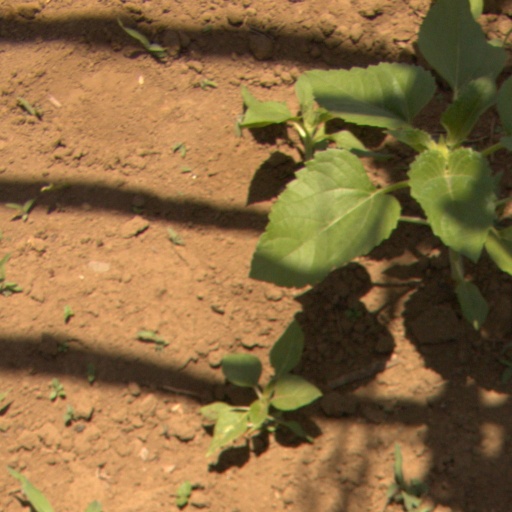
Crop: Jerusalem artichoke